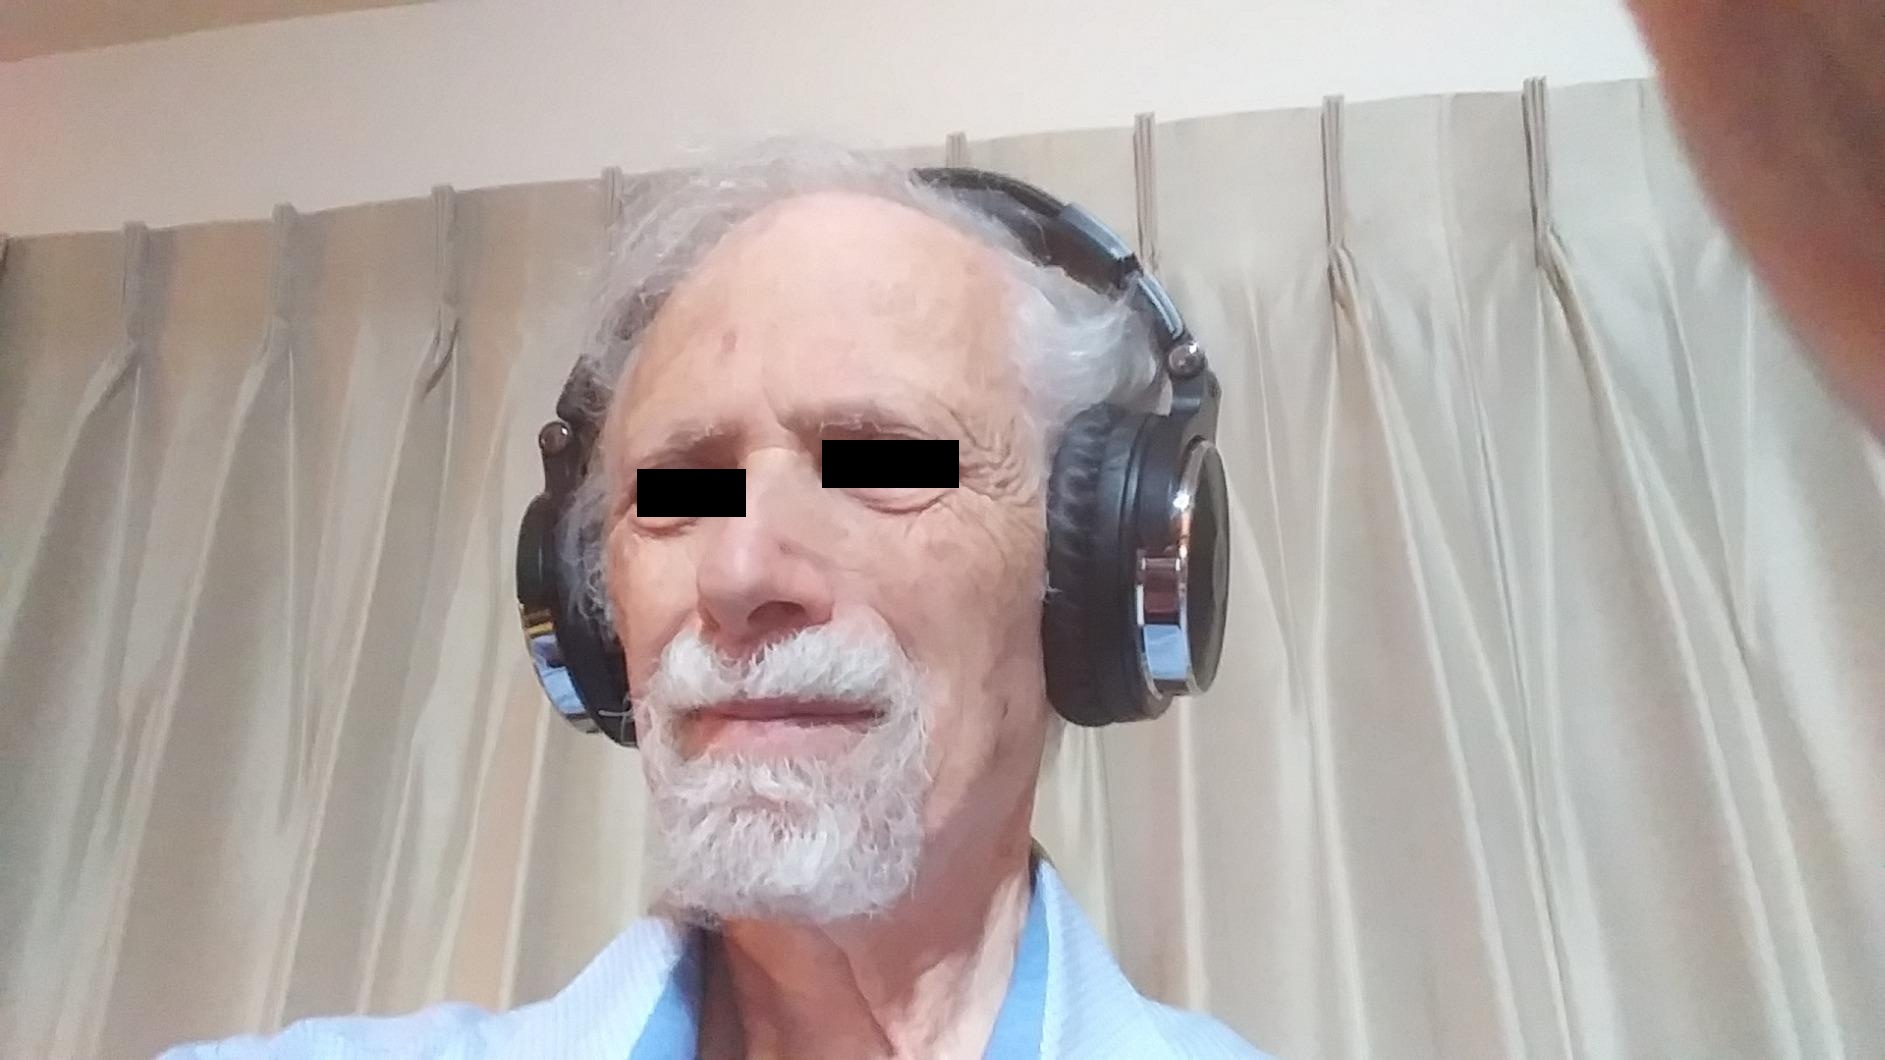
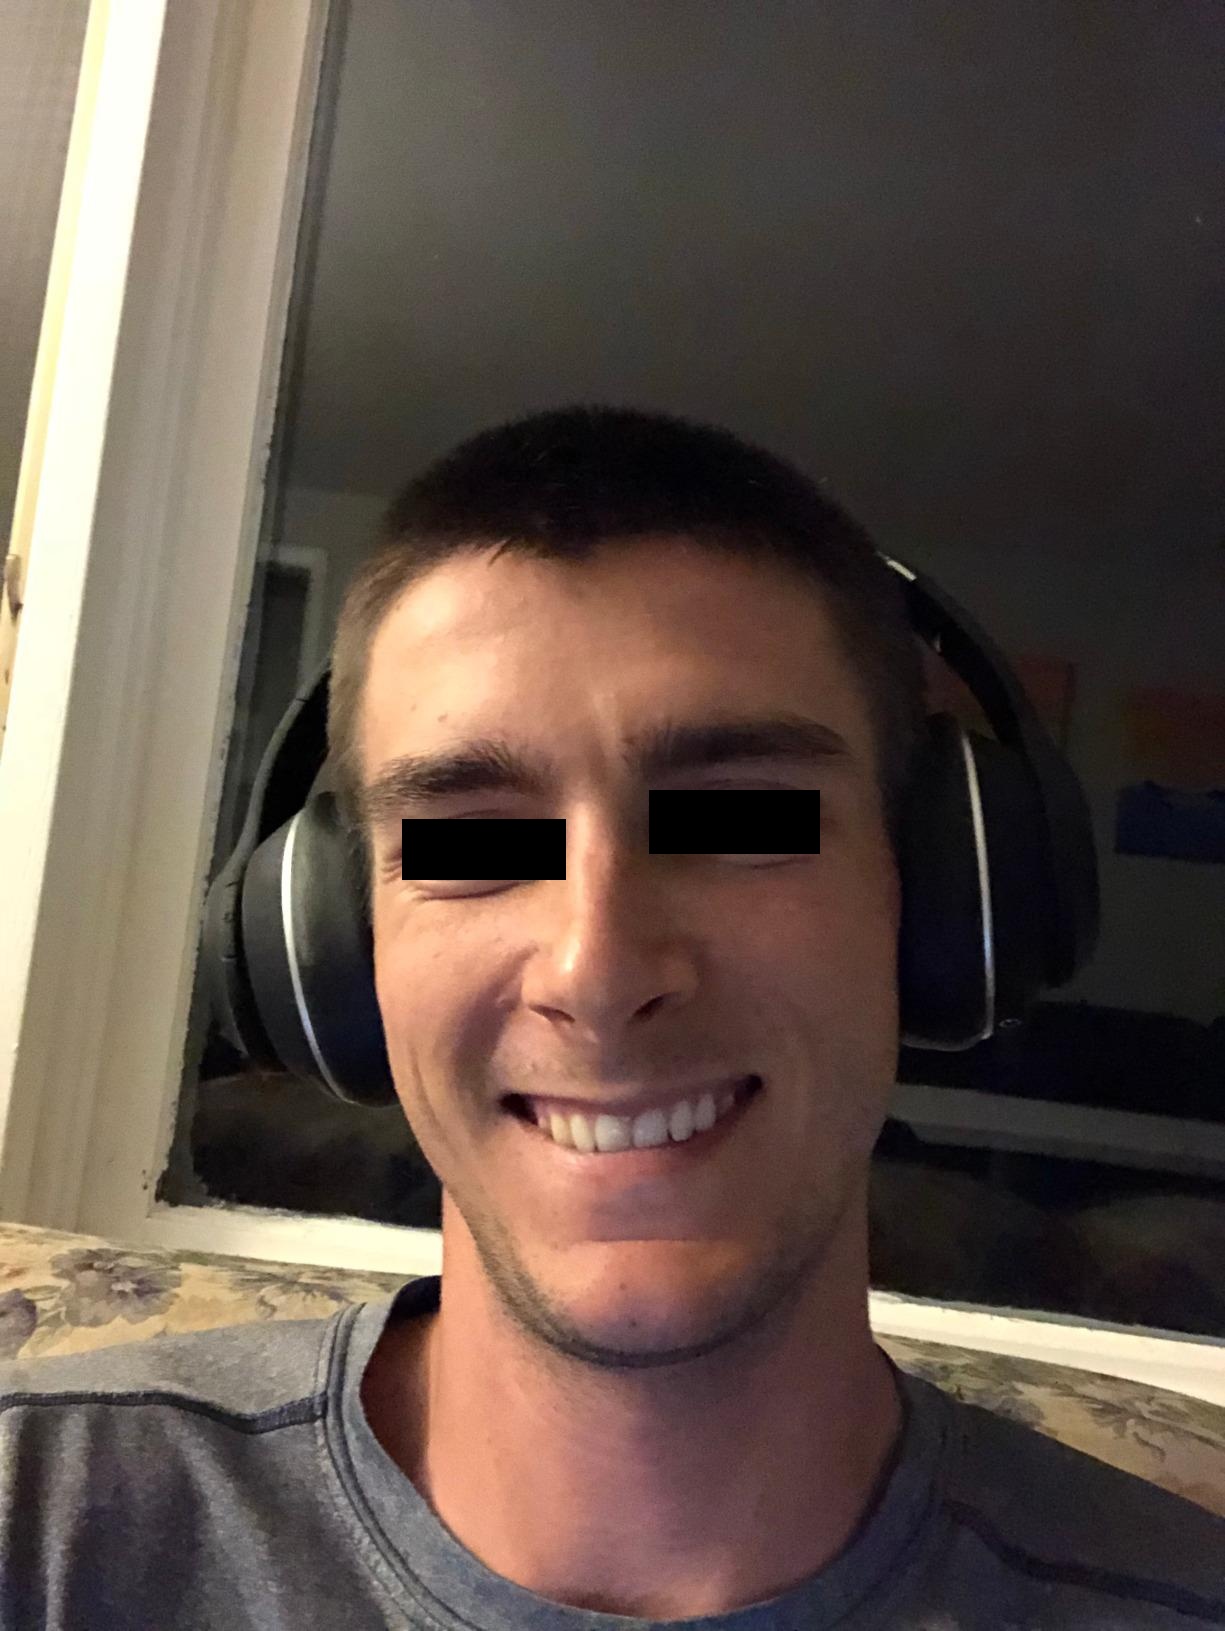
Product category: headphones
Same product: no